Pedro Manrique de Lara

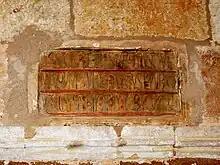
Inscription on the wall of the Pantheon of the Counts of Molina at the cloister of the Monastery of Santa María de Huerta

In April 1199 Pedro was present at Huerta when it was visited by Alfonso VIII, the occasion for which the "Poem de mio Cid" may have first been publicly recited. On 30 October 1199 he made his second donation to La Vid. In September 1200 he may have been present at Ariza when Peter II of Aragon received the local castle from his mother, Sancha.